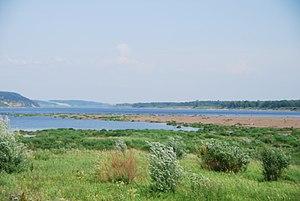
Le Parc national Nechkinsky est une importante réserve biologique et culturelle d'Oudmourtie, en Russie, située dans la vallée centrale de la rivière Kama, son affluent la rivière Siva et la partie côtière du réservoir Votkinsk. Cela place Nechkinsky du côté ouest des montagnes centrales de l'Oural. Le parc a été établi en décembre 1997 sur une surface de 207 km². Le territoire est principalement constitué de plaines inondables forestières et fluviales, avec un certain nombre d'anciens sites archéologiques. Il se trouve près de la ville d'Ijevsk.